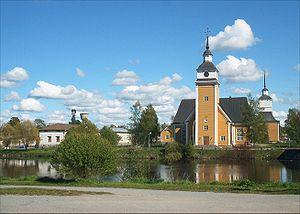
Nykarleby est une ville de l'ouest de la Finlande, bordée par le Golfe de Botnie.